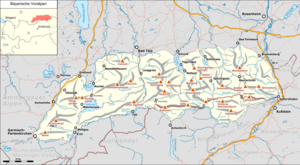
Les Préalpes bavaroises sont un massif des Préalpes orientales septentrionales. Il s'élève entre l'Autriche et principalement l'Allemagne.